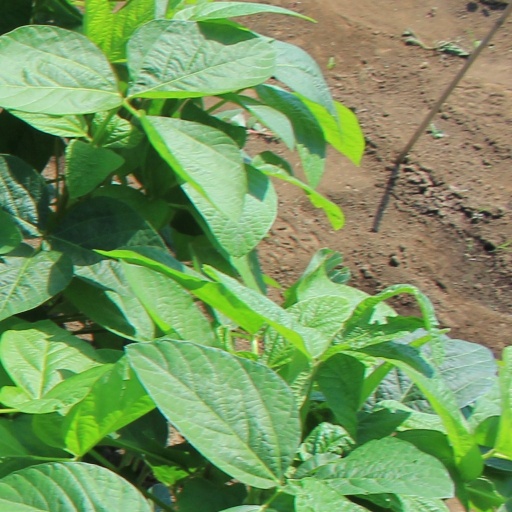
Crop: soybean